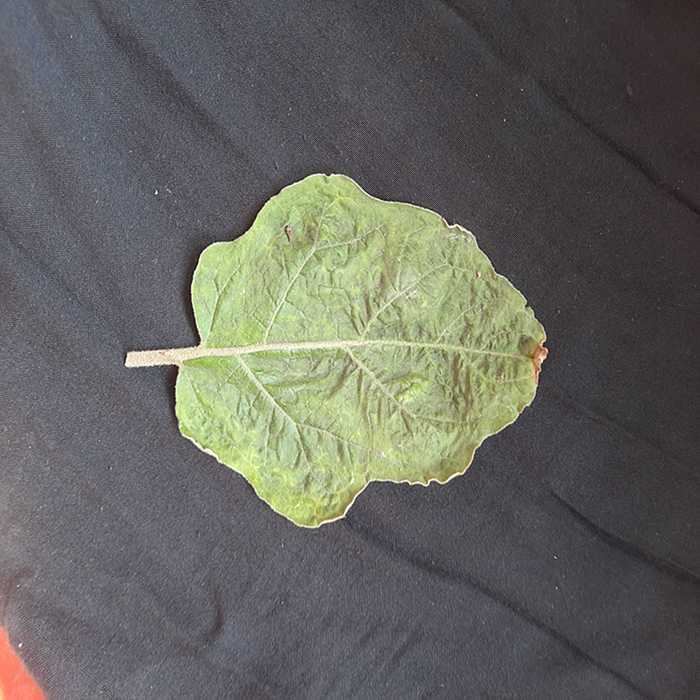
Plant: Eggplant
Label: Eggplant begomovirus